Corps des mines

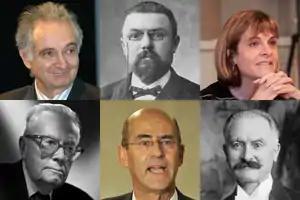
Members of the , from the left to the right and the top to the bottom: Jacques Attali (author, economist), Henri Poincaré (mathematician, physicist), Anne Lauvergeon (business executive), Maurice Allais (Nobel Prize in Economics), Patrick Kron (business executive) and Albert Lebrun (President of France).

The is the foremost technical Grand Corps of the French State. It is composed of the state industrial engineers. The Corps is attached to the French Ministry of Economy and Finance. Its purpose is to entice French students in mathematics and physics to serve the government and train them for executive careers in France.